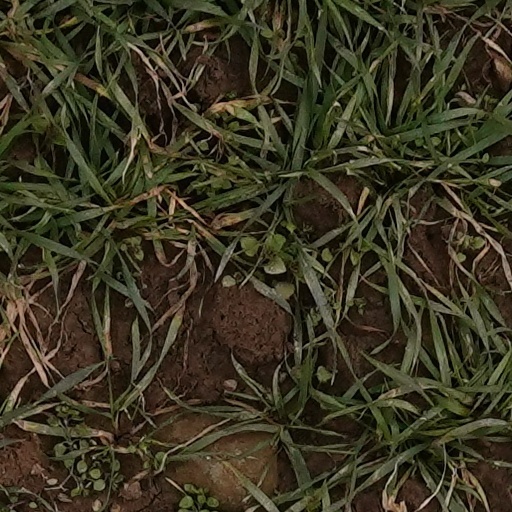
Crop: wheat